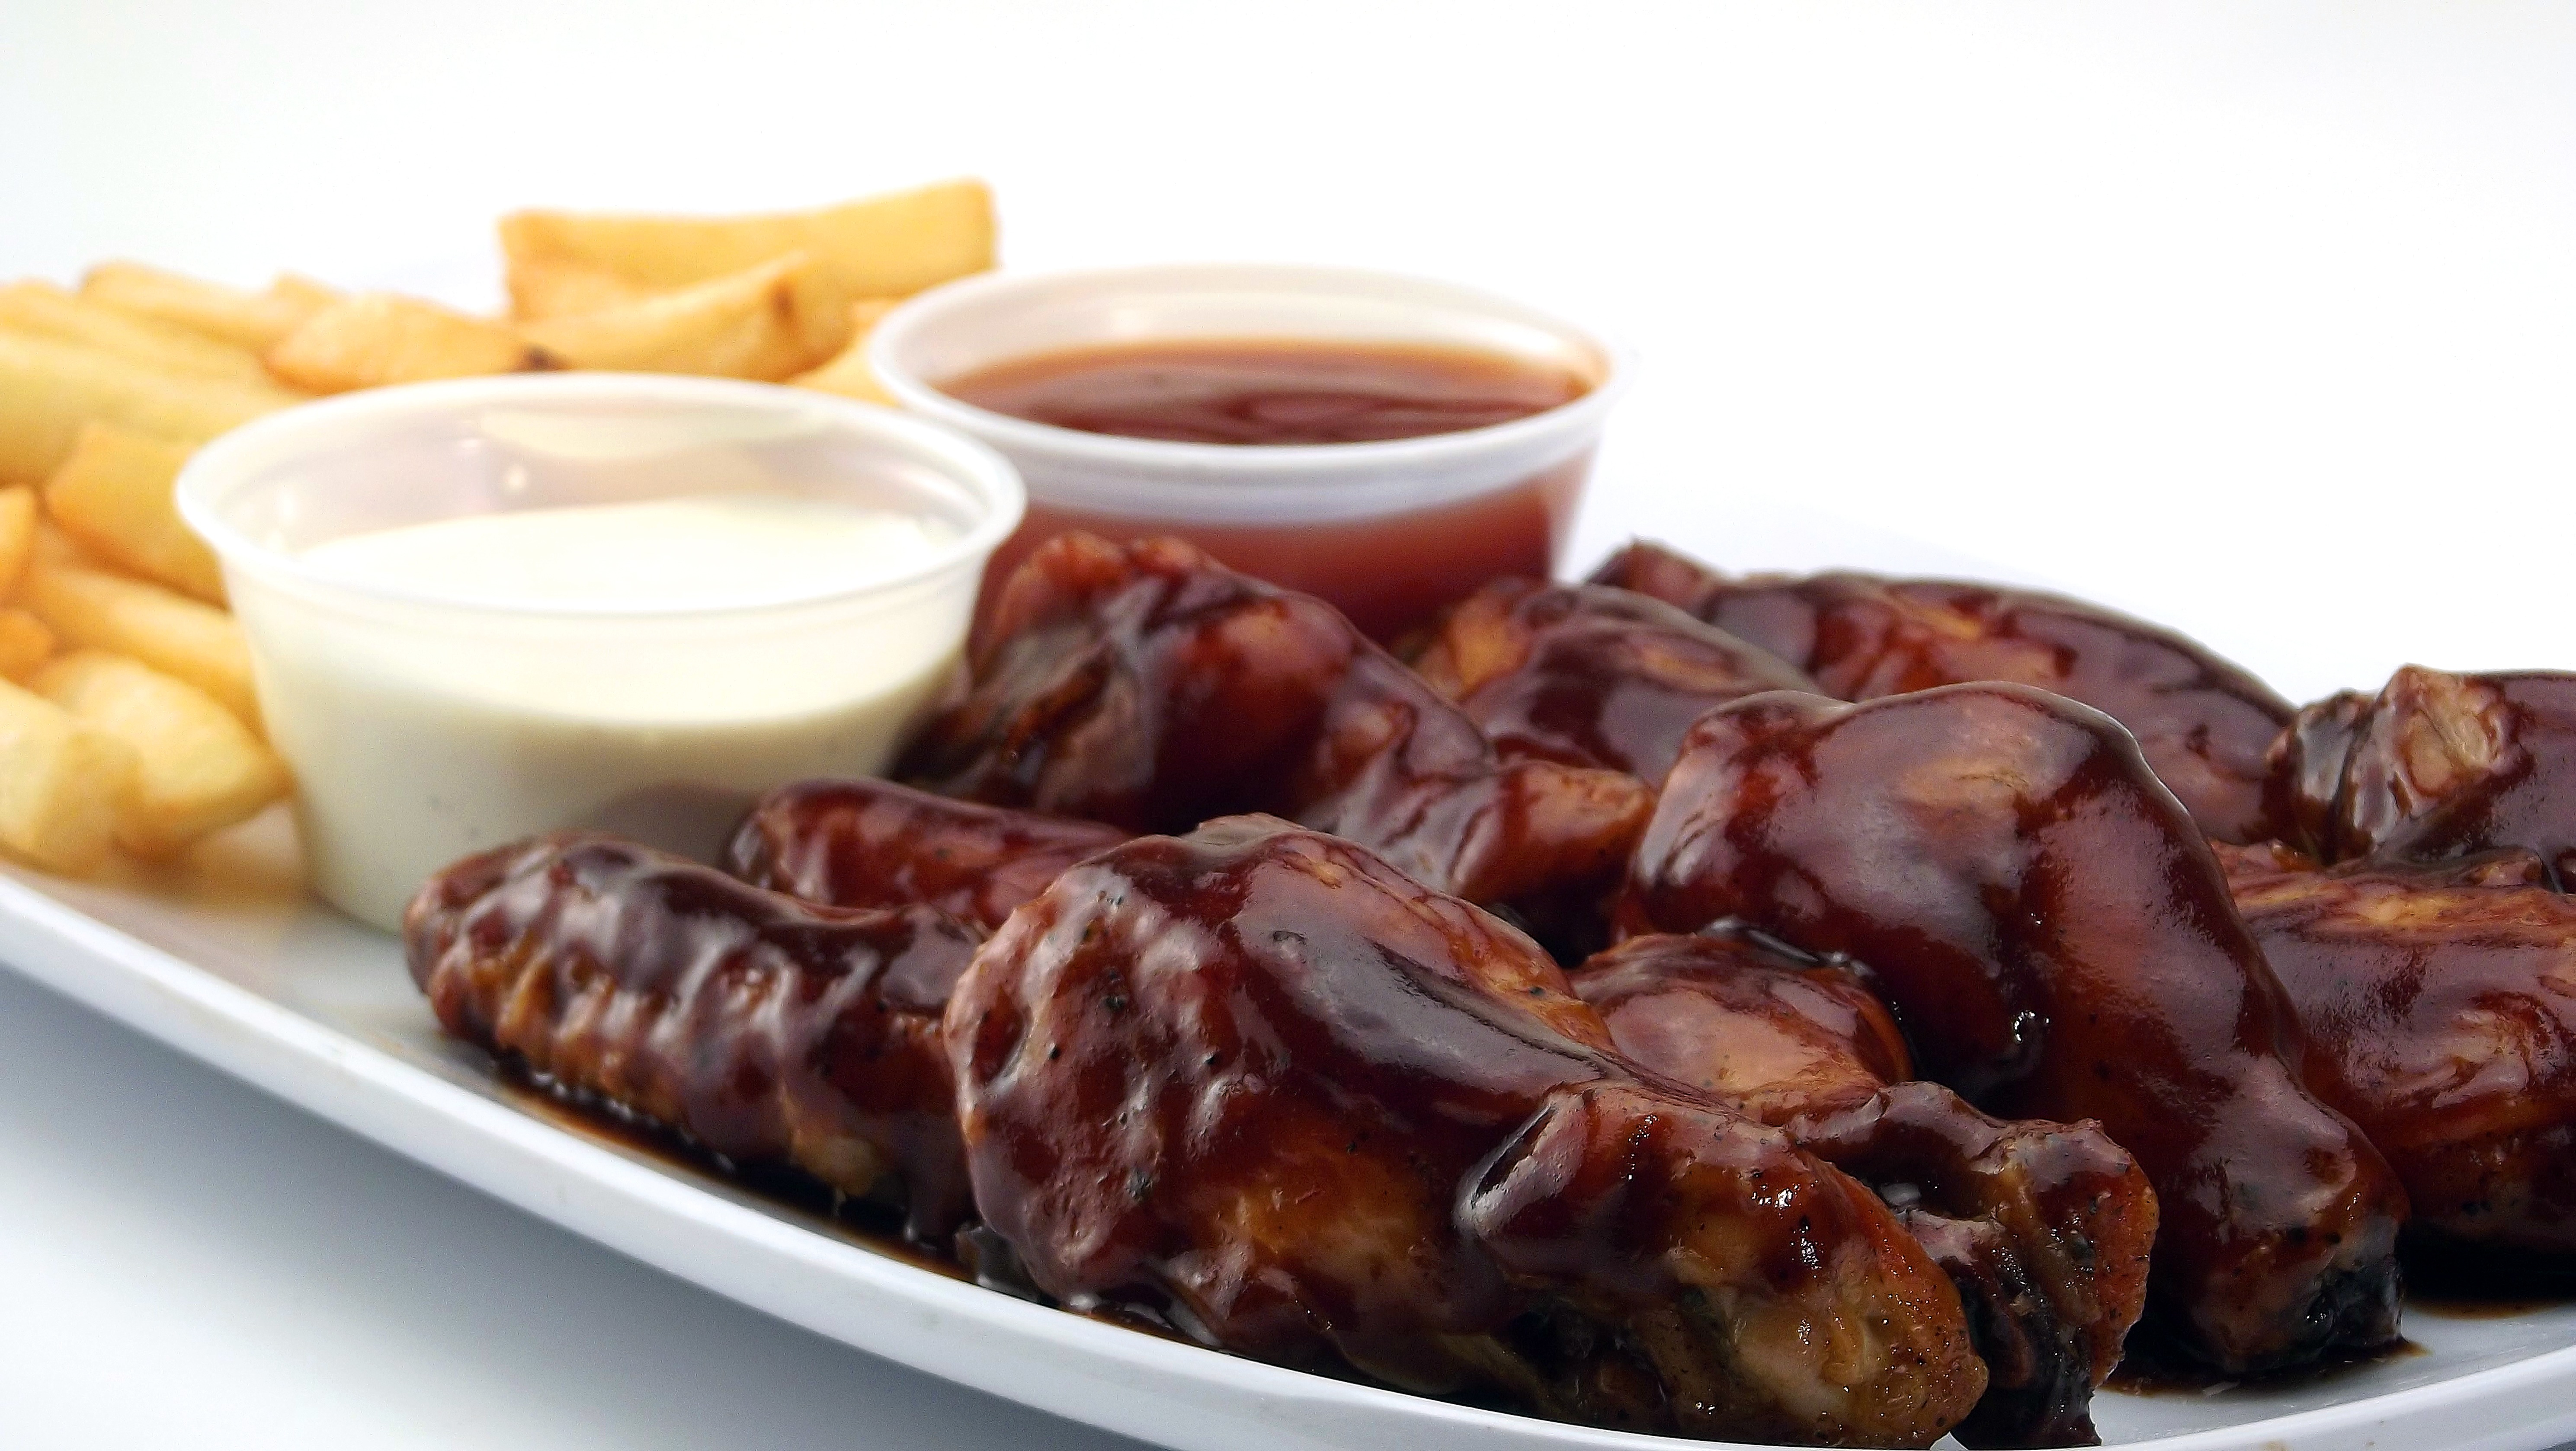
dish, meal, food, produce, bbq, meat, cuisine, grilled, dips, chicken wings, country potatoes, potatoe wedges